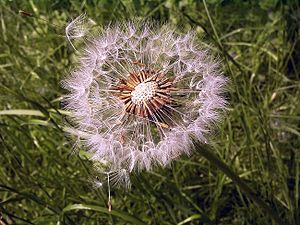
Mælkebøtte / Andre navne
Mælkebøtte eller løvetand er en slægt af stauder med pælerod og nogle få, hule stængler, hver med en endestillet kurv. Bladene er rosetstillede. Slægten består af ca. 1000 apomiktiske arter, der er inddelt i sektioner.